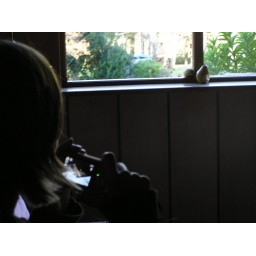
To amuse ourselves we would try to lure monkeys to our rooms by placing fruit on the window sill.